1906 Intercalated Games

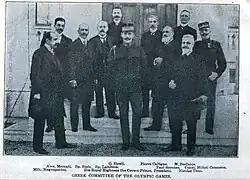
The Organising Committee of the 1906 Games

The 1906 Games were quite successful: unlike the Games of 1900, 1904 or 1908, they were not stretched out over several months, and unlike 1900 and 1904, they were not overshadowed by an international exposition. Their crisp implementation was most likely instrumental in the continued existence of the Games.